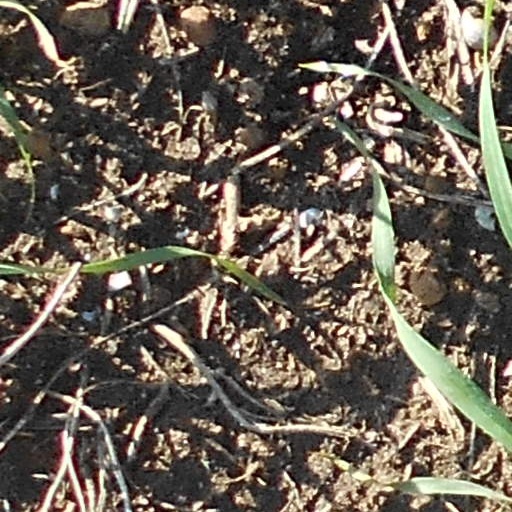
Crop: wheat